The Great Space Race

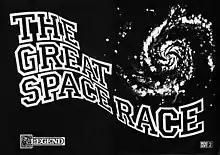
Cover art

The Great Space Race is a ZX Spectrum space-based combat and adventure game published in 1984 by British studio Legend.